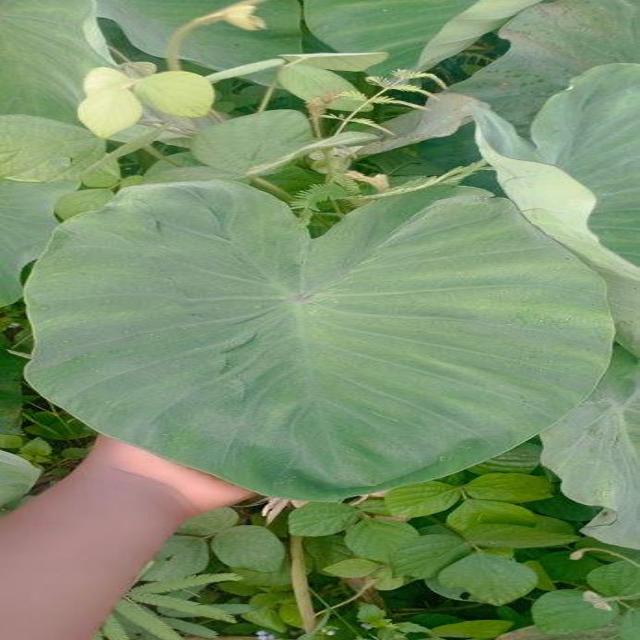
Label: Healthy